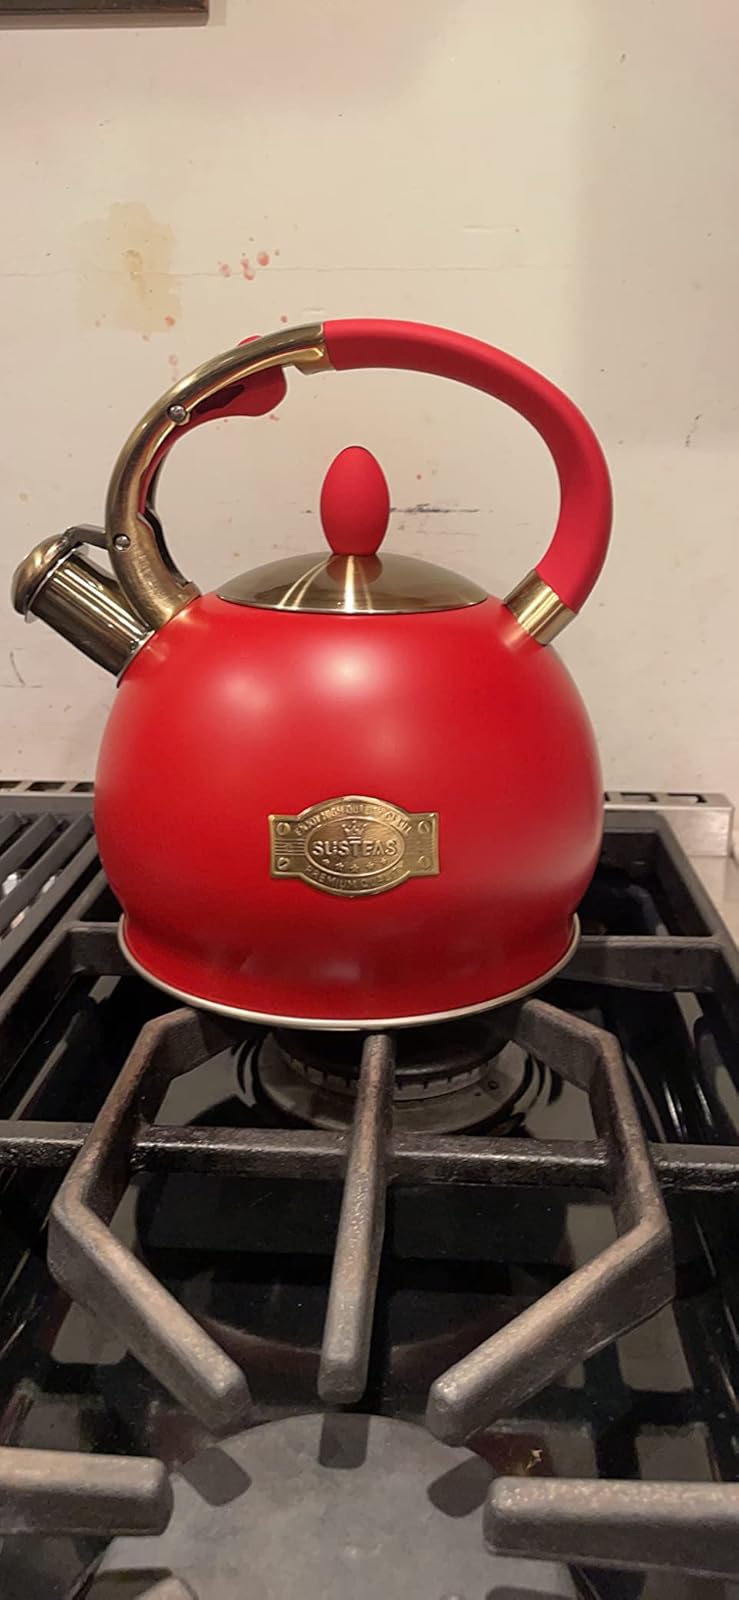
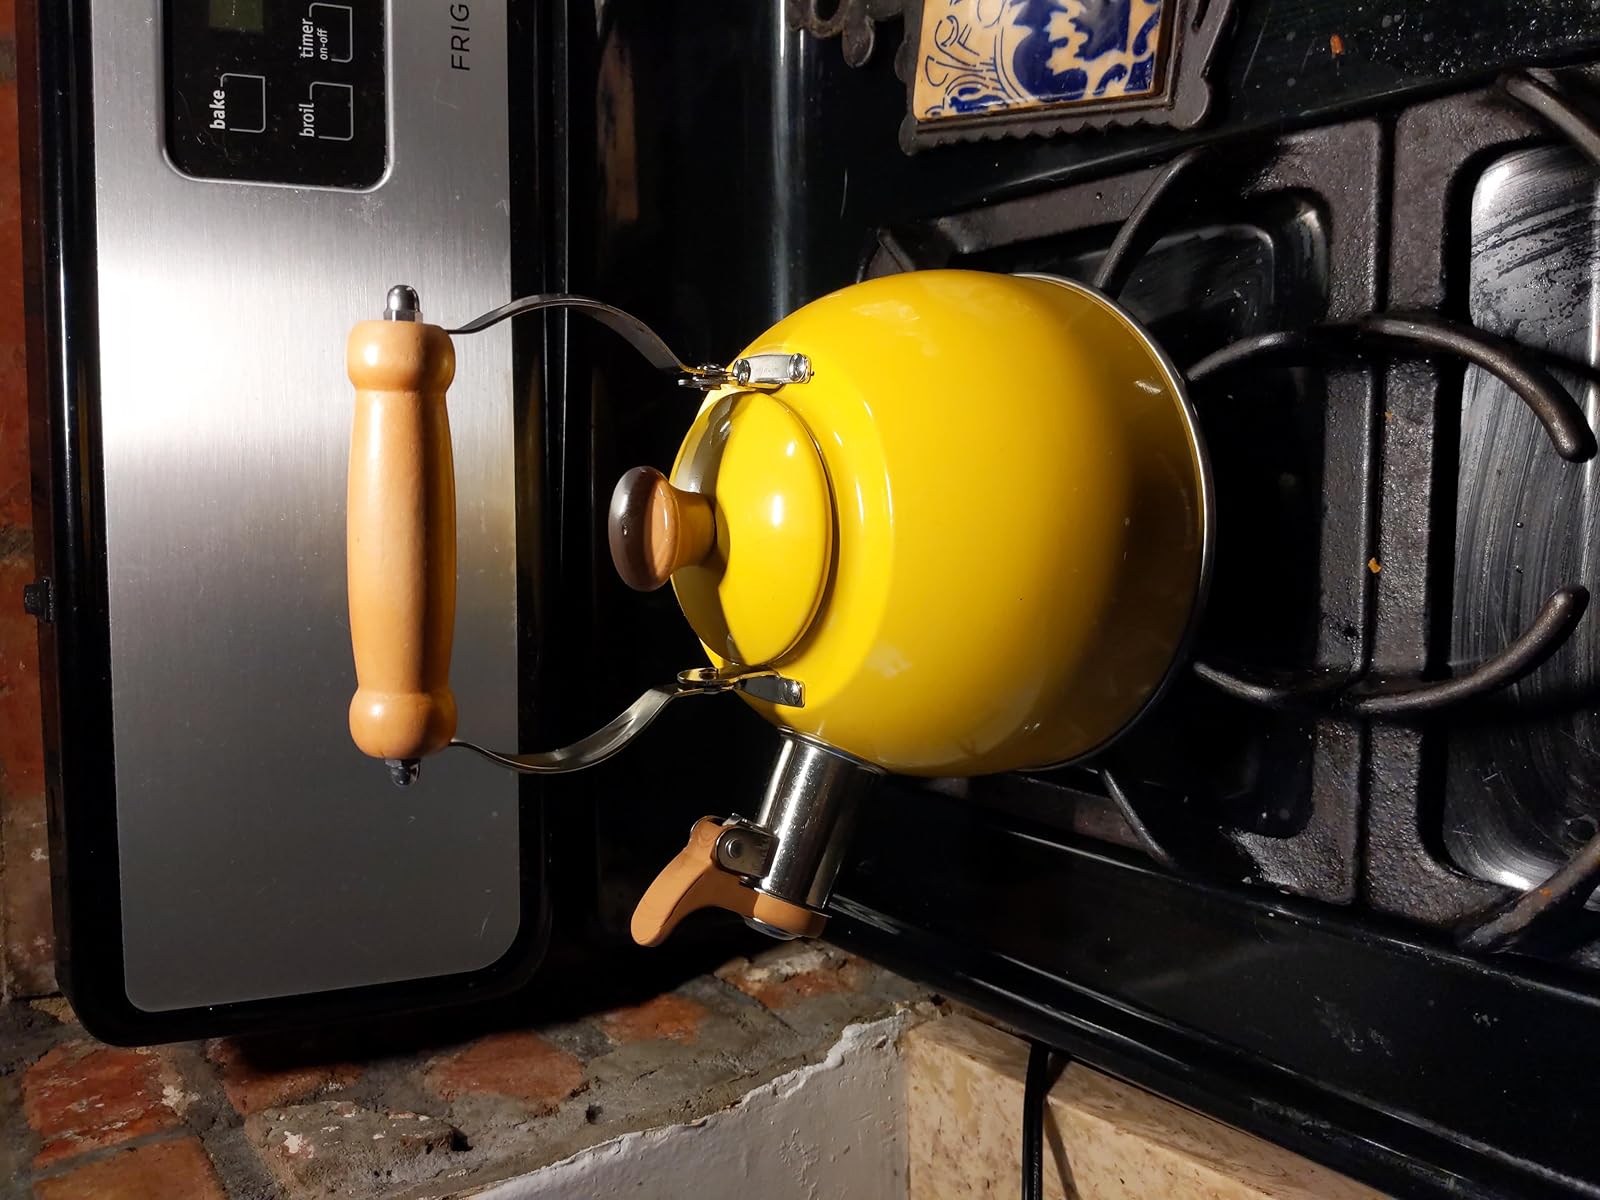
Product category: items_kettle
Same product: no